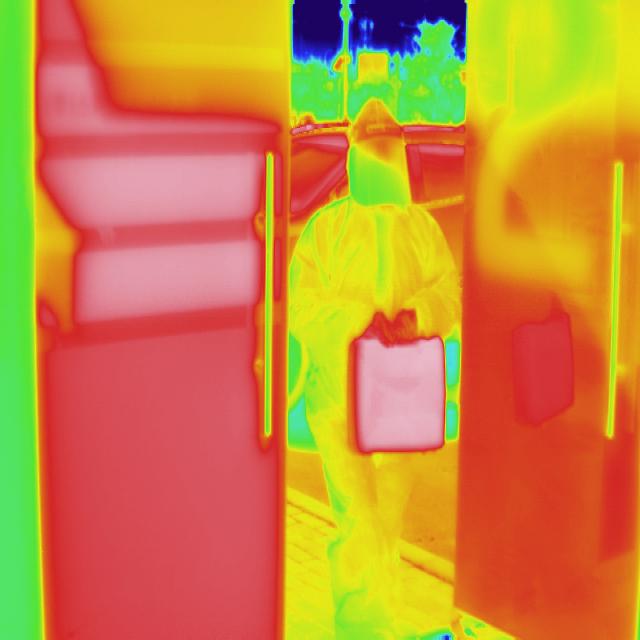
Detected objects:
label: person